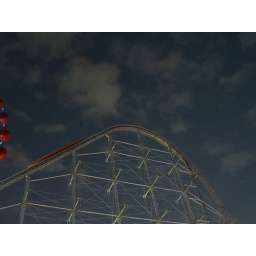
Nynke en Roelfina in een achtbaan van 80 meter hoog die door een gebouw heengaat.